Pinhani

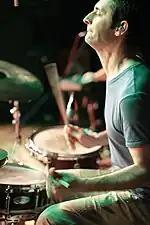
Cem Aksel

He was born on May 12, 1985. After his high school education in Notre Dame de Sion, he went to Galatasaray University to study economy where he is studying to this day. His music life got started when he joined a drum club in 2000. He received music lessons which gave him the opportunity to meet some well known teachers like Hakan Açıkalın, Bülent Akbay, Alişan Topaloşlu and Berke Özgümüş. He was interested in jazz and drums when he was in high school. He attended some workshops with his teacher Phillipe Poussard who is a teacher at the University of Paris Conservatoire. He became a member of Pinhani in 2006. He also performs in Akın Eldes's trio from time to time.